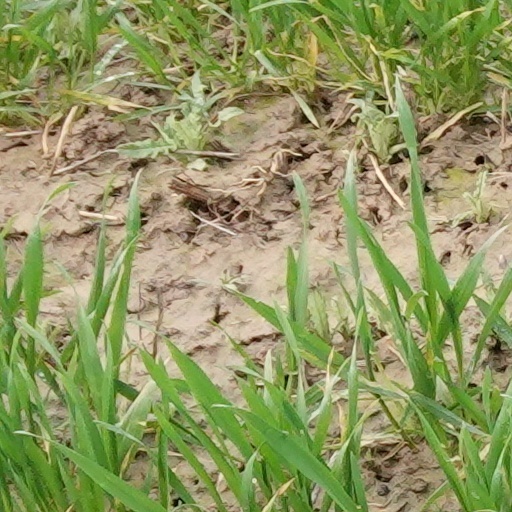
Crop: wheat